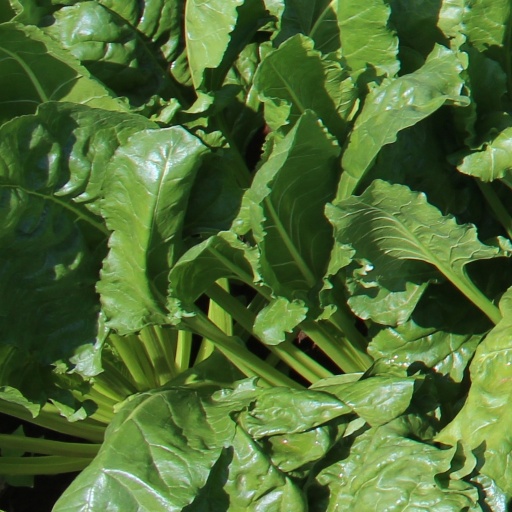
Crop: sugar beet